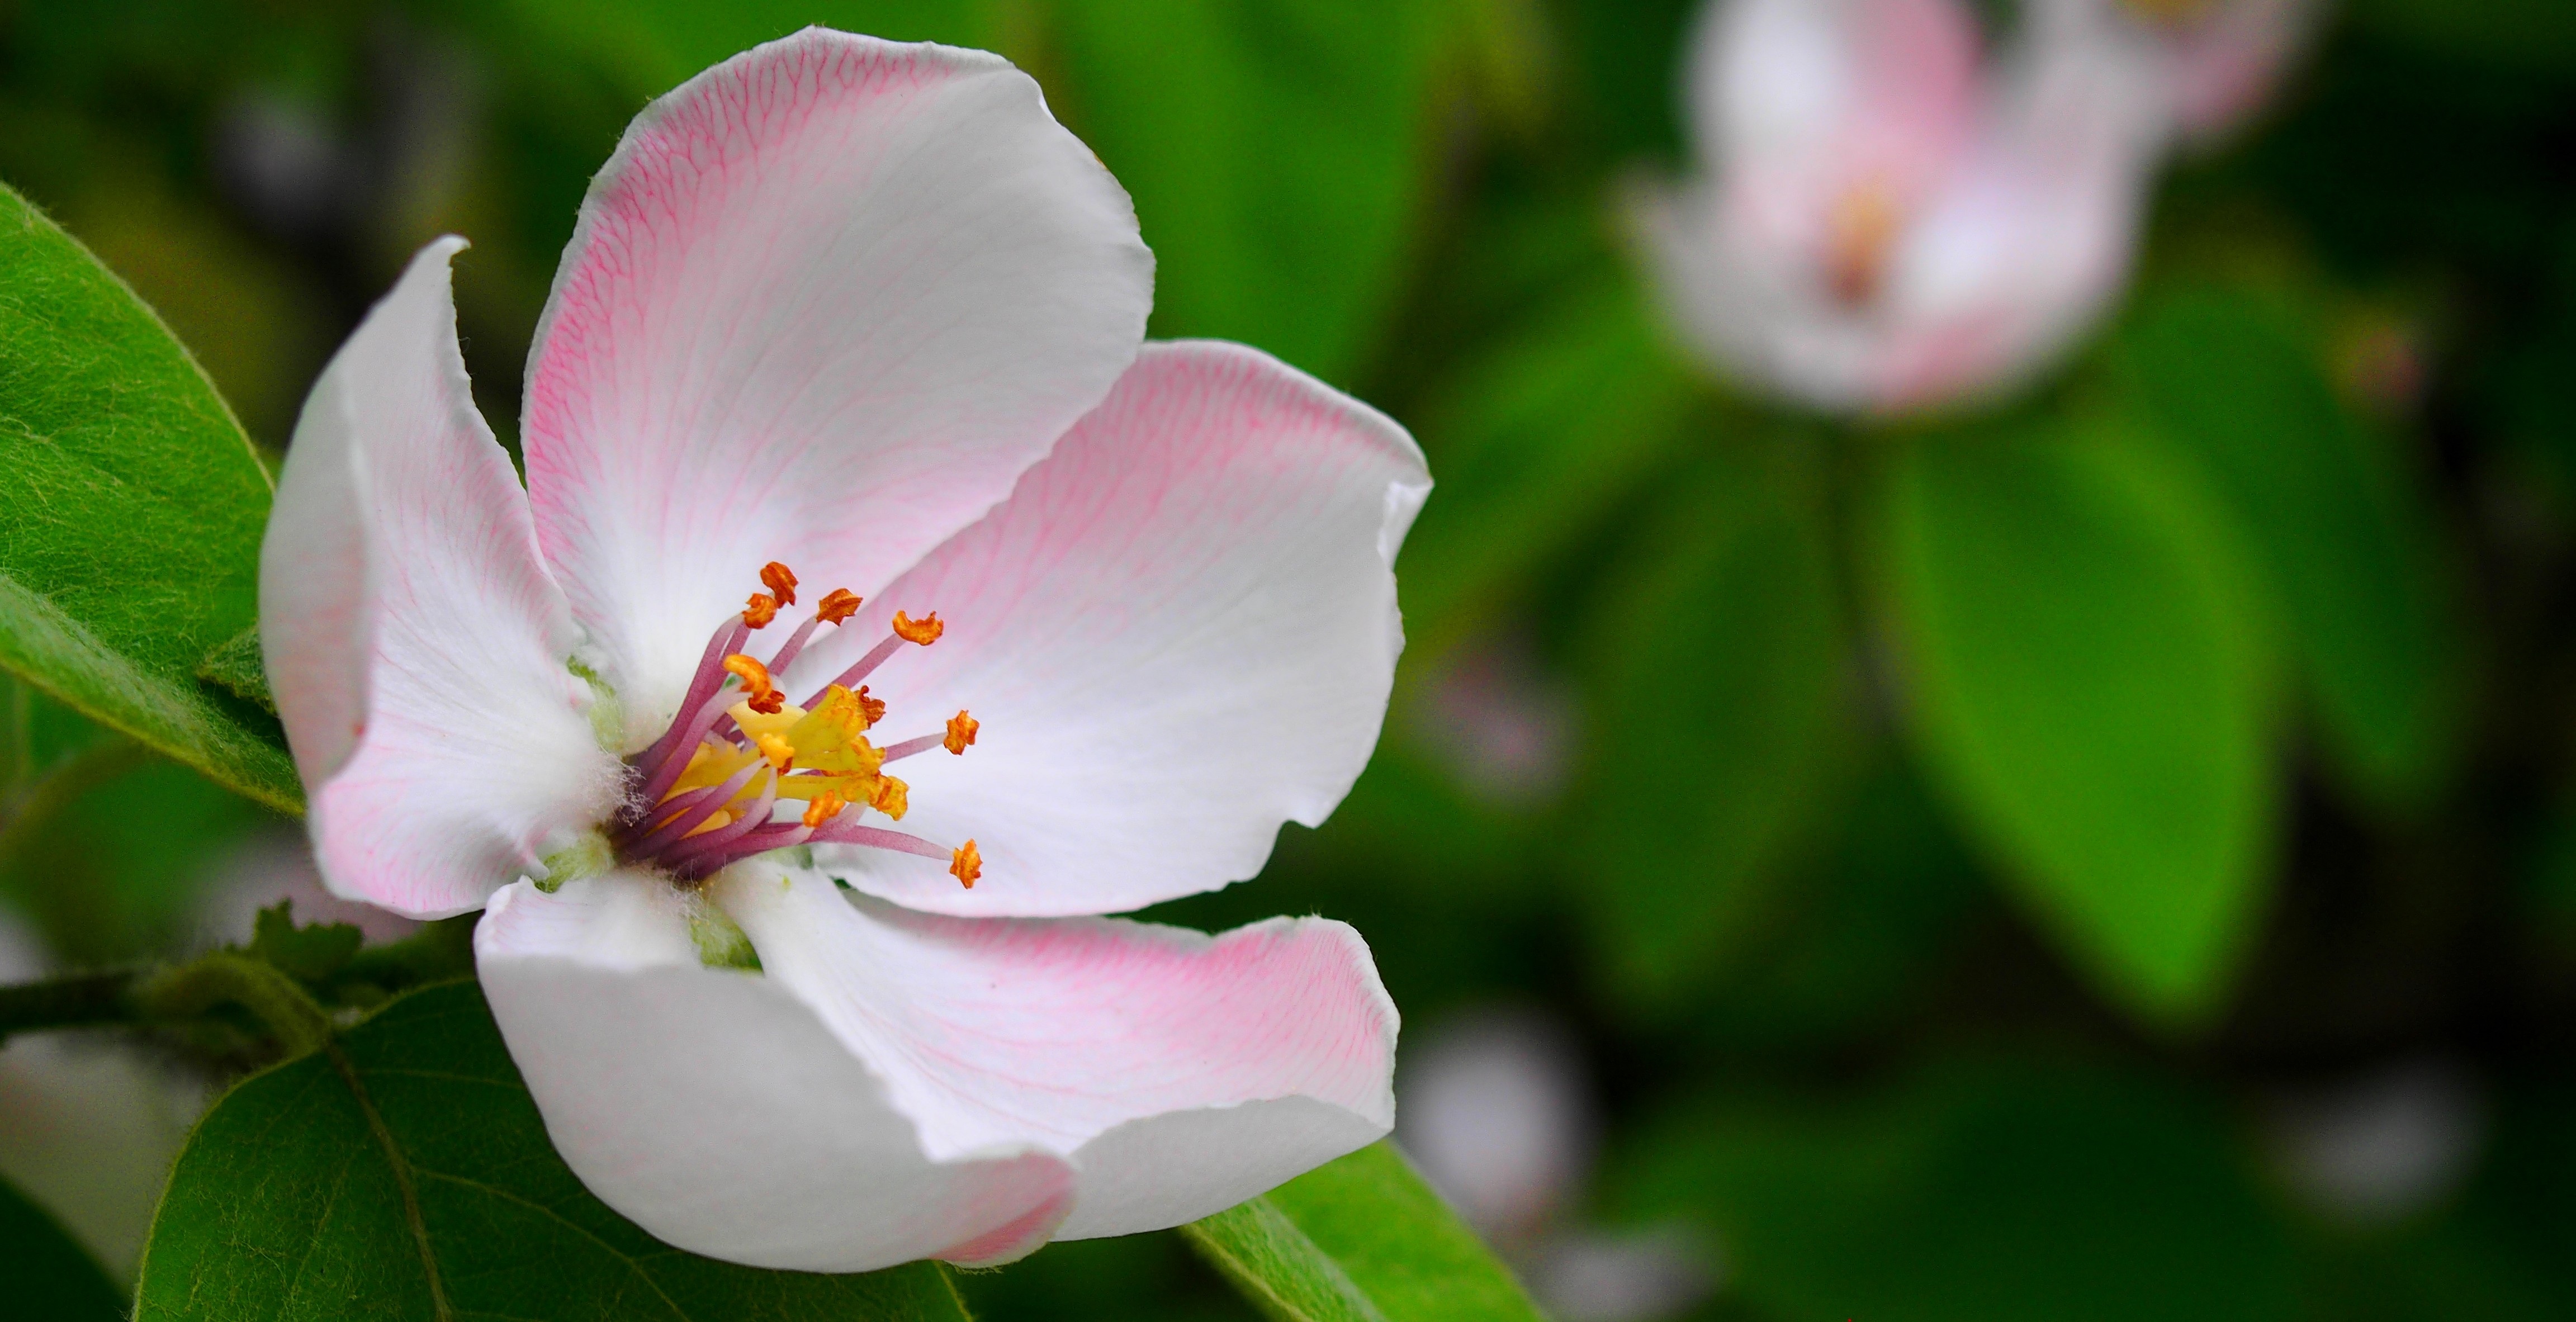
blossom, plant, wood, flower, petal, spring, botany, flora, close up, pistil, apple tree, macro photography, flowering plant, apple flower, land plant